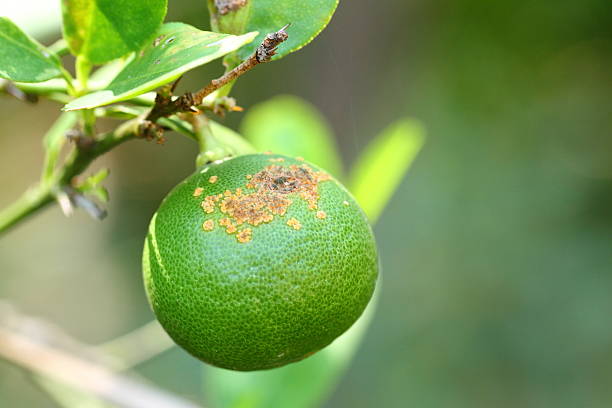
Plant: Citrus
Disease: citrus canker